Rosemary Forsyth

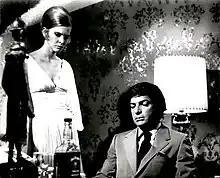
Forsyth with Robert Drivas in "Where It's At" (1969)

In 1966, Forsyth played the female lead in the western comedy film "Texas Across the River" with Dean Martin and Alain Delon. Marrying actor Michael Tolan in 1966, Forsyth took an acting break to raise their daughter. She returned to cinema in 1969, starring alongside David Janssen in the drama "Where It's At" for United Artists, neo-noir thriller "What Ever Happened to Aunt Alice?" opposite Geraldine Page, and the comedy "Some Kind of a Nut" alongside Dick Van Dyke and Angie Dickinson. In 1970, Forsyth starred in the box-office bomb comedy-drama film, "How Do I Love Thee?". Later that year she starred alongside Glenn Ford in the made-for-television drama film, "The Brotherhood of the Bell". The following year she starred in the science fiction film and television pilot "City Beneath the Sea", and the spy film "The Death of Me Yet". On the big screen, Forsyth made an uncredited cameo appearance in the 1973 Western comedy "One Little Indian", starred opposite Fred Williamson in the neo-noir action film "Black Eye" (1974), and with Heston again in the disaster film "Gray Lady Down" (1978).